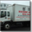
Label: truck